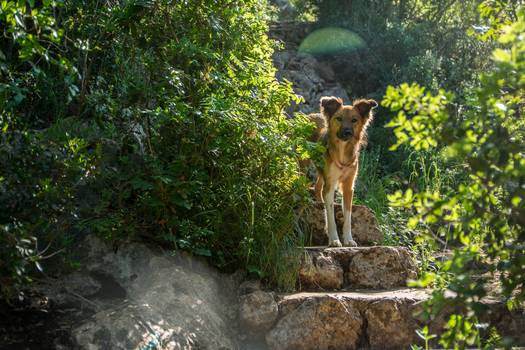
Label: No Watermark